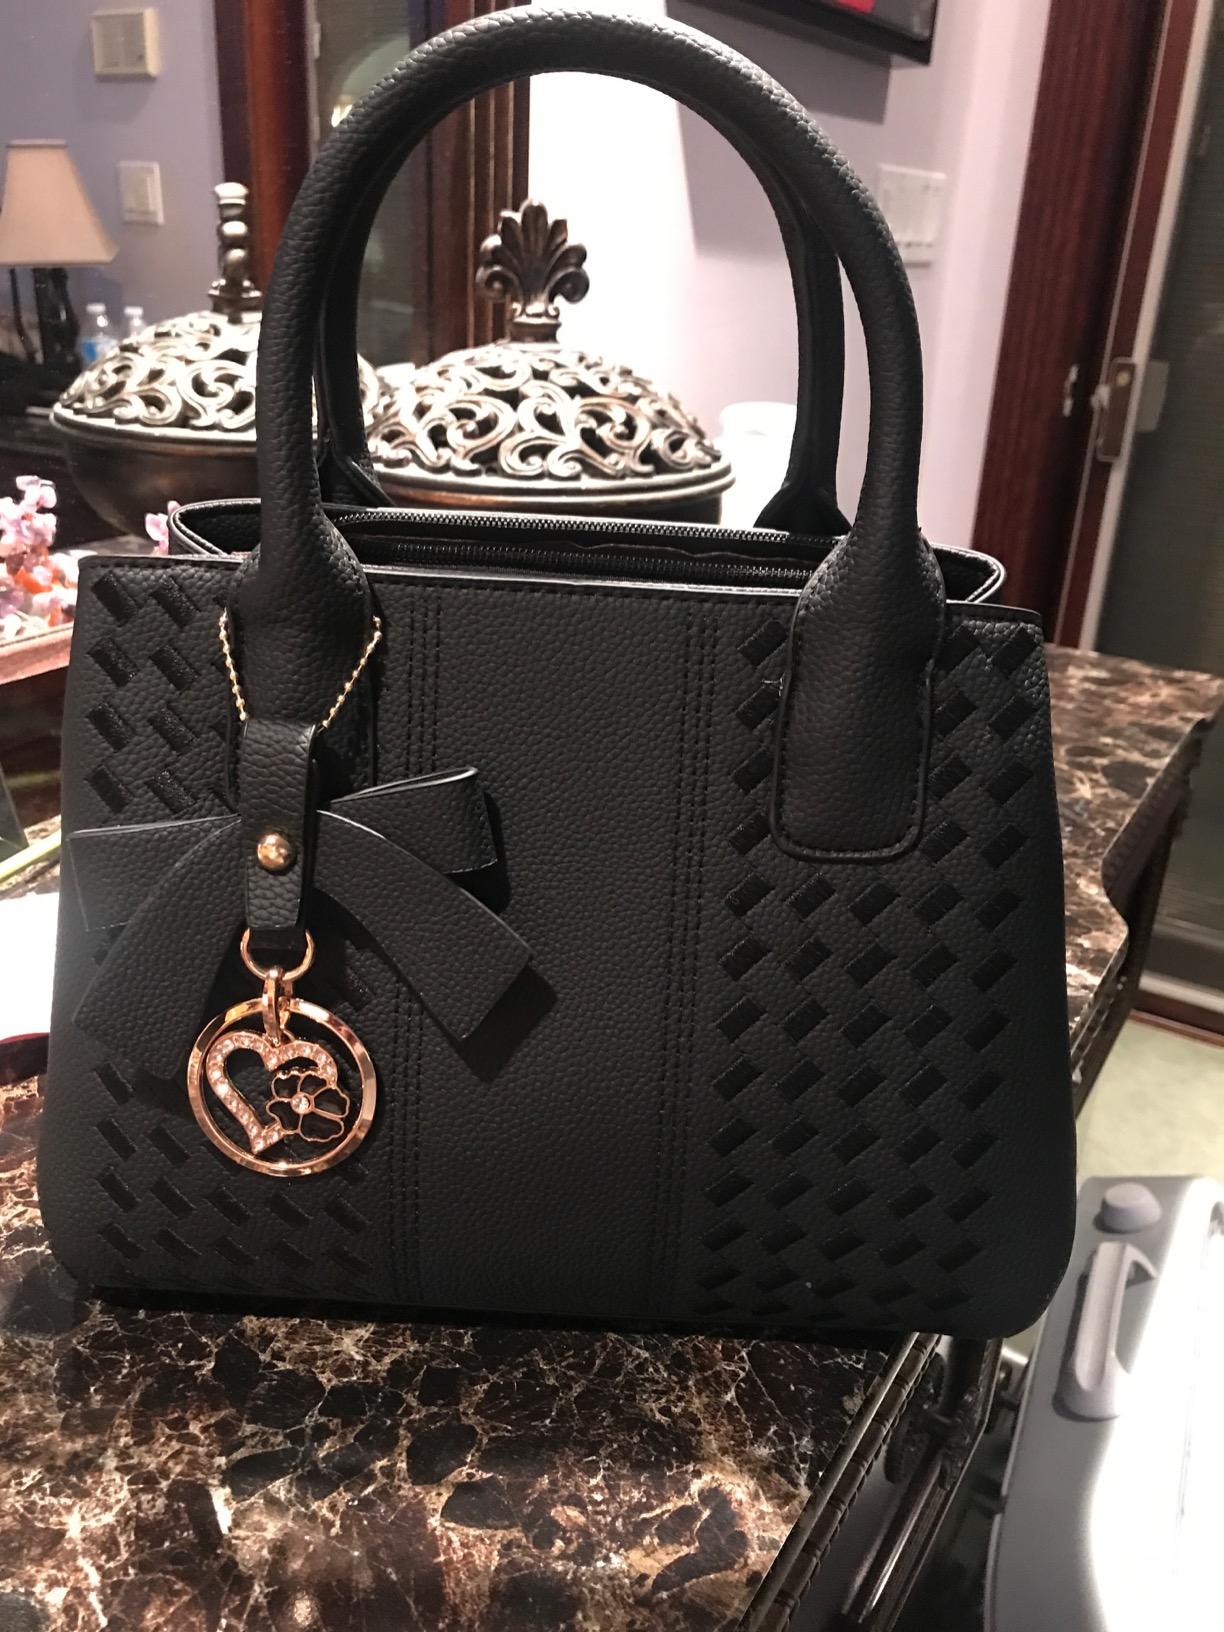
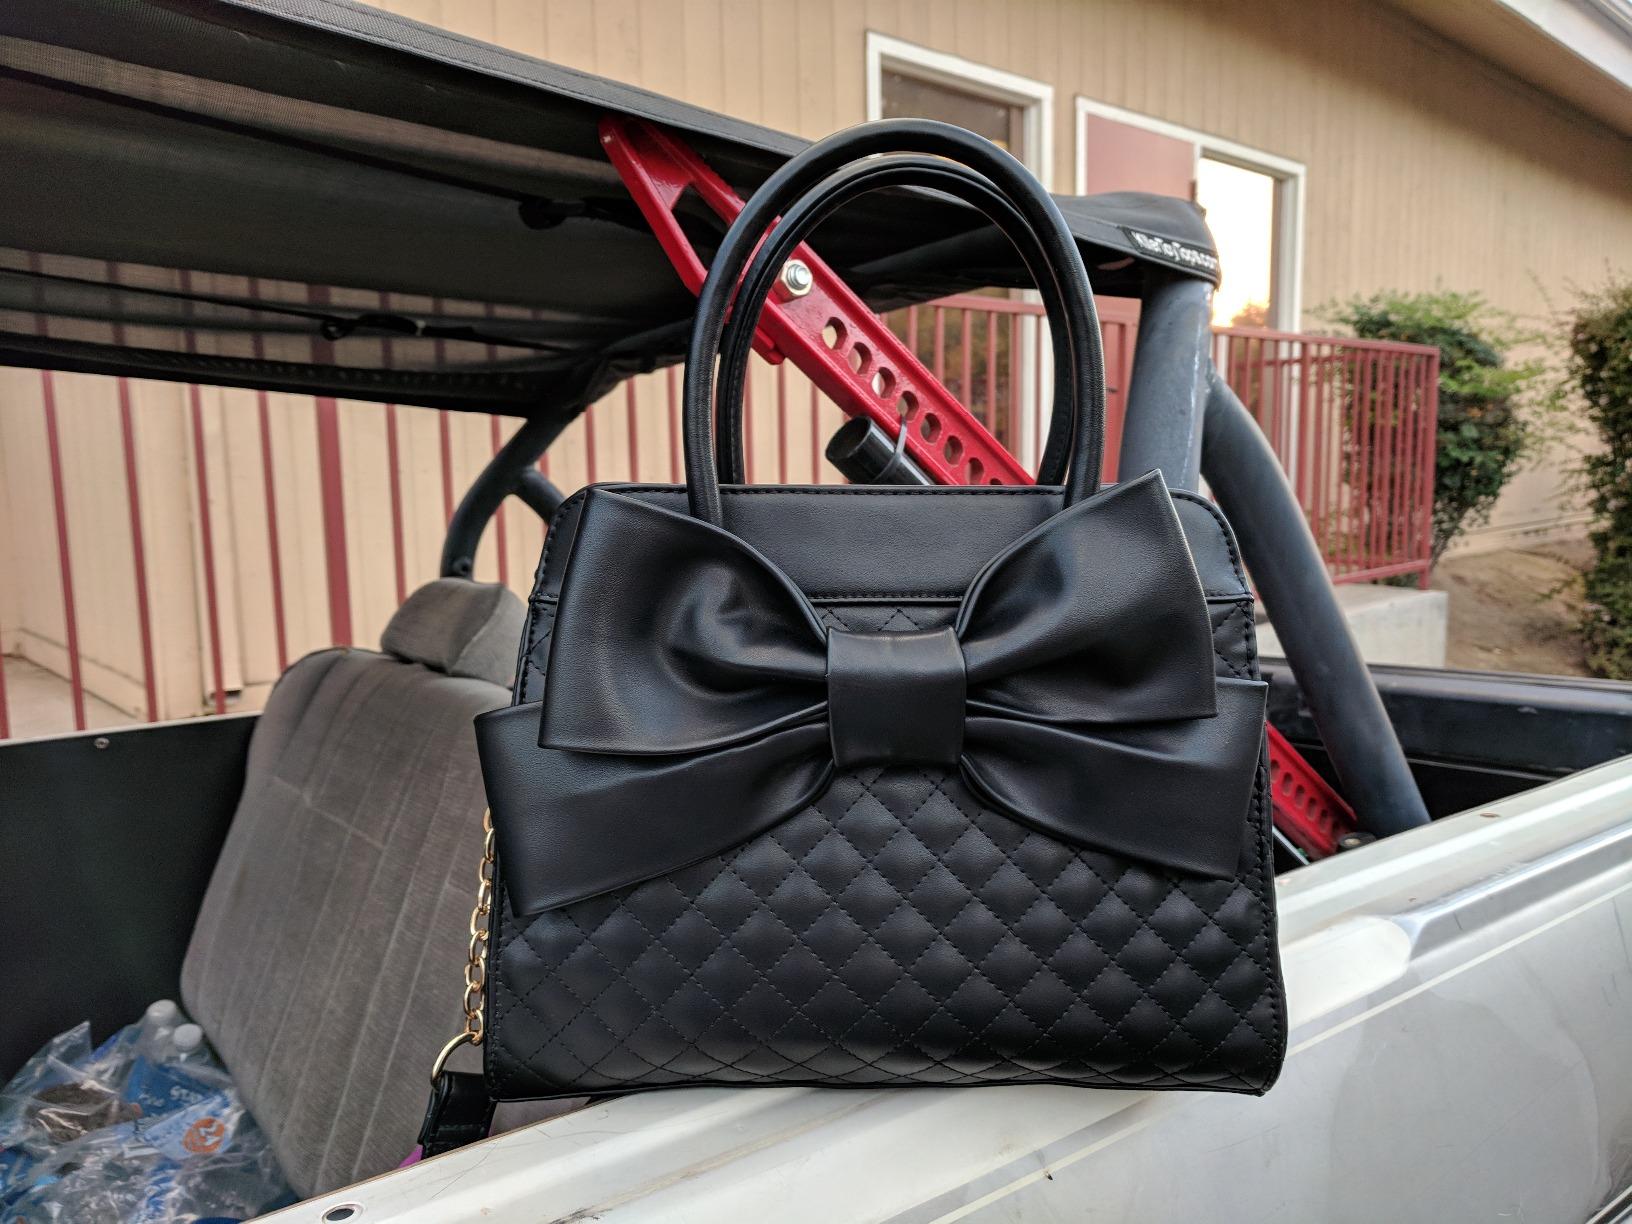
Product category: accessories_handbag
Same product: no